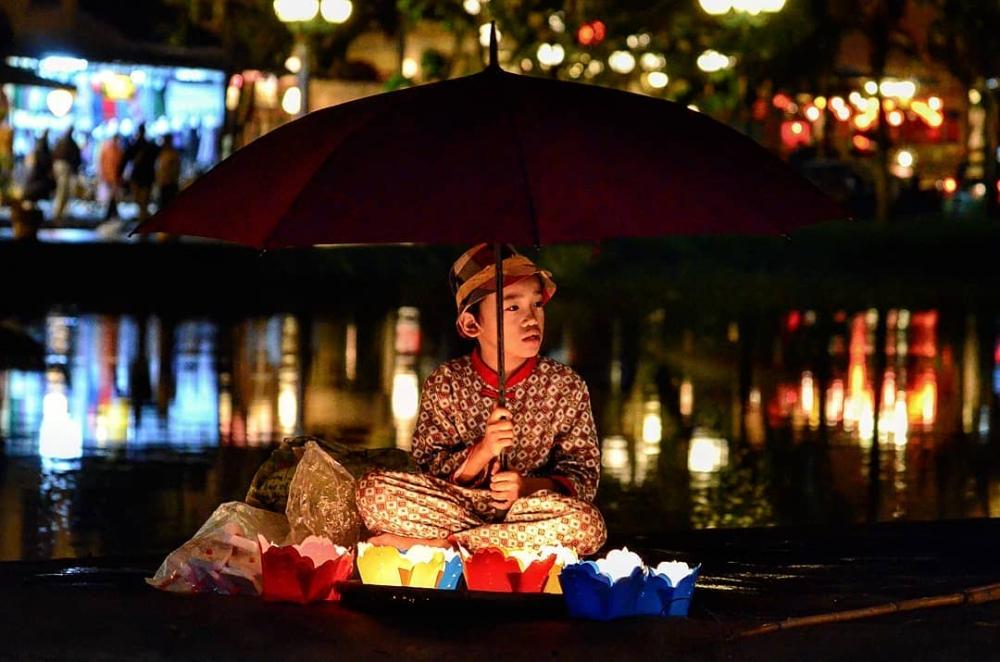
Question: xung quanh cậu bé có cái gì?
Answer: xung quanh cậu bé có những chiếc đèn giấy